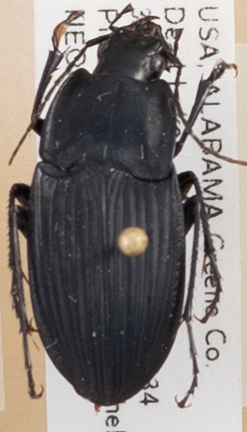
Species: Dicaelus furvus furvus
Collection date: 2018-06-18
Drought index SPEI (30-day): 0.866
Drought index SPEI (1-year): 0.664
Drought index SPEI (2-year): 0.018